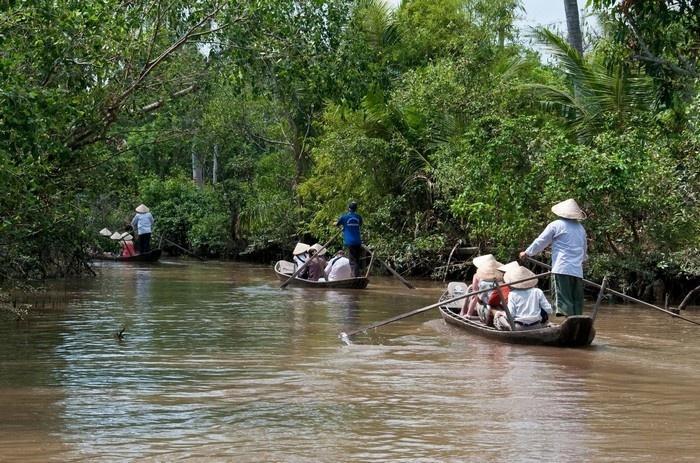
ở giữa khu rừng có sự xuất hiện của những nhóm người đang di chuyển bằng thuyền